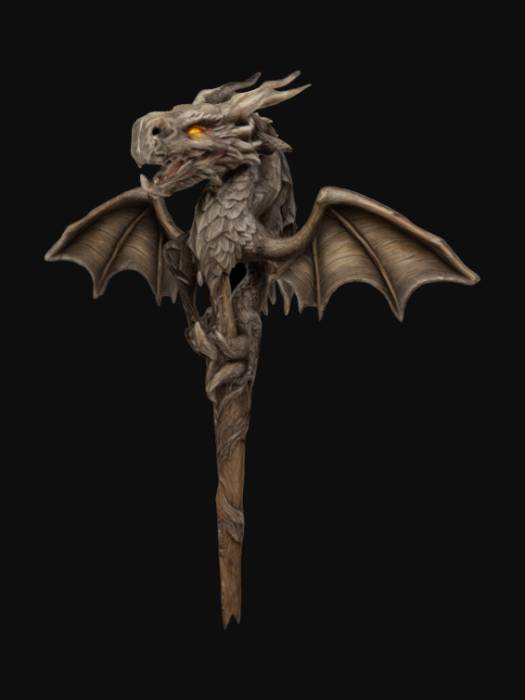
미적 점수 (1~10점): 7